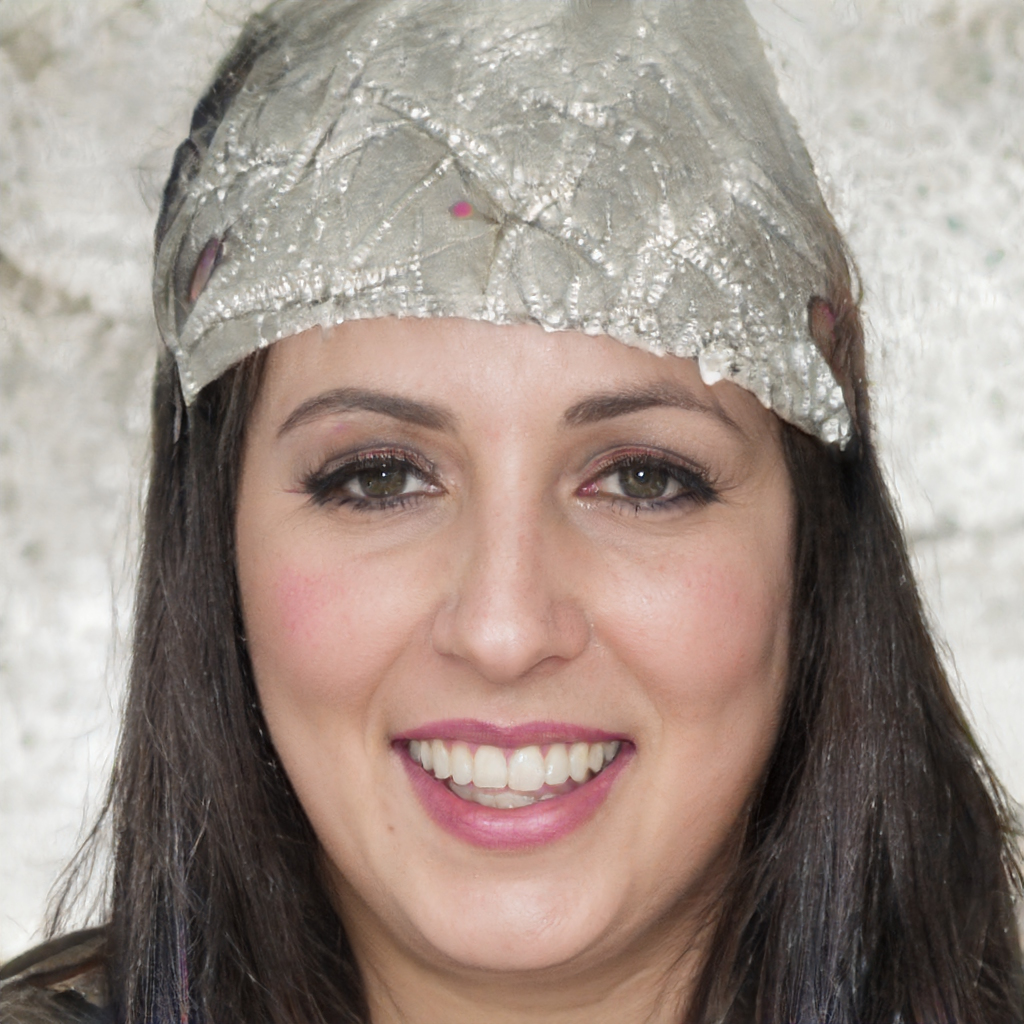
Gender: Female